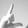
ASL letter: L